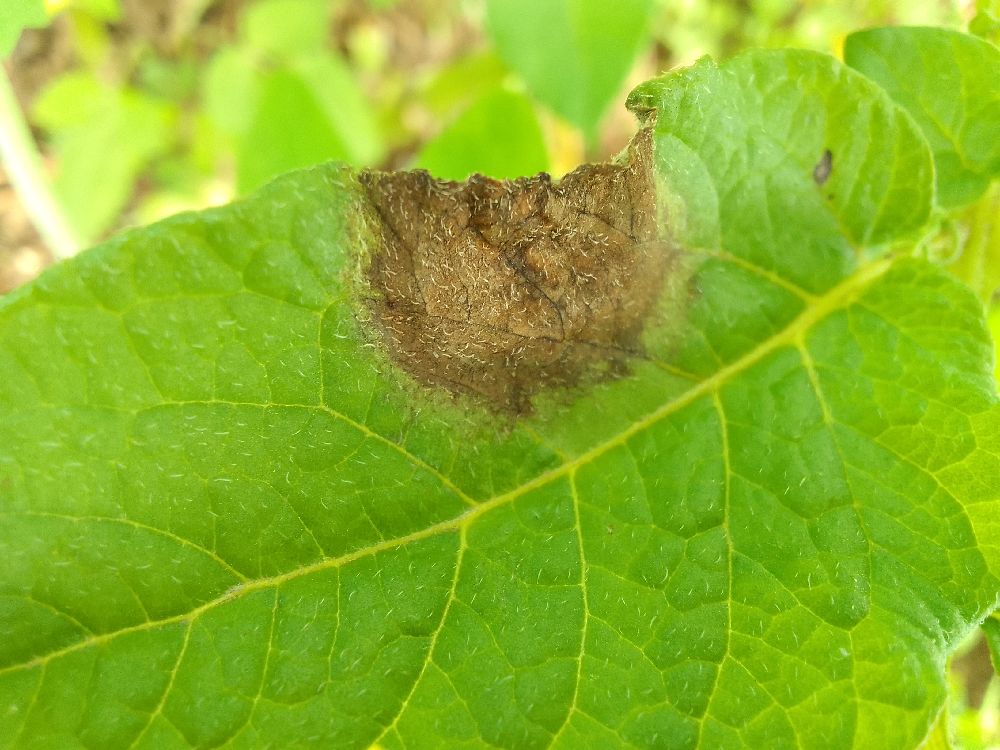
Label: Late blight